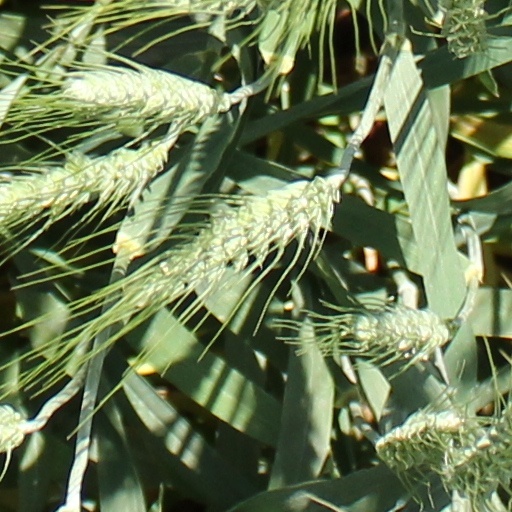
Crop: wheat